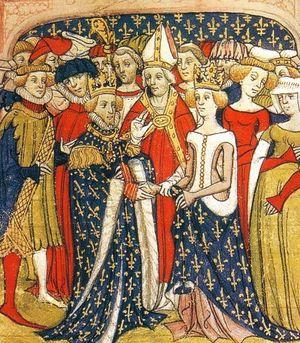
Mariage de Marie de Brabant et du roi Philippe III de France. Manuscrit des Chroniques de France ou de Saint Denis, British Library, London.
Marie de Brabant, née le 23 mai 1254 à Louvain et morte aux Mureaux tout près de Meulan, le 12 janvier 1322, reine de France, est la fille du duc de Brabant Henri III le Débonnaire et d'Adélaïde de Bourgogne. À 20 ans, elle devint, le 21 août 1274, la deuxième épouse du roi Philippe III le Hardi. Elle fut couronnée le 24 juin 1275 à la Sainte-Chapelle.
Les Mureaux est une commune du département des Yvelines, en région Île-de-France. Située en bord de Seine, en face de Meulan et de Hardricourt, la ville des Mureaux se trouve à 39 km à l'ouest de Paris.
L'histoire des femmes au Moyen Âge est incomplète, puisque dans l'histoire, la plupart des textes sont écrits par des hommes et les femmes sont très peu évoquées. Plus nous remontons dans le passé, plus les informations sur les femmes sont partielles.
4 juillet : le pape Grégoire X reçoit à Lyon des ambassadeurs d'Abaqa. Il tente en vain d'associer les Mongols de Perse et l'empereur byzantin Michel Paléologue à la croisade.